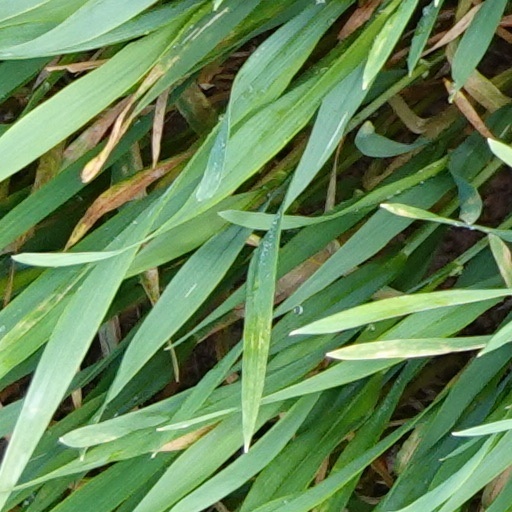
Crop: wheat